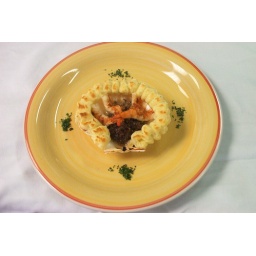
Used shrimp instead of scallops, but served in the traditional scallop shell. Look at that golden brown mashed-potato edge!